Pennsylvania School for the Deaf

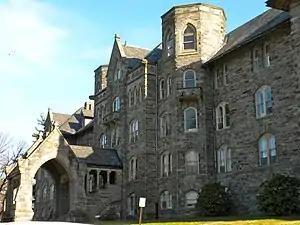
The old campus

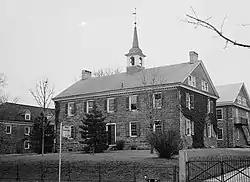
The current campus occupies buildings in the Old Germantown Academy

The Pennsylvania School for the Deaf is the third-oldest school of its kind in the United States. Its founder, David G. Seixas (1788–1864), was a Philadelphia crockery maker-dealer who became concerned with the plight of impoverished deaf children who he observed on the city's streets. The current school building is listed by the National Register of Historic Places, and two former campuses are similarly recognized.